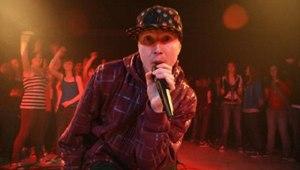
Manafest, de son vrai nom Chris Greenwood, est un artiste de rap rock apparenté au rock chrétien.